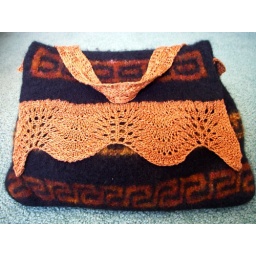
A Cindy Walker pattern done in brown sheep